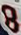
Number: 8